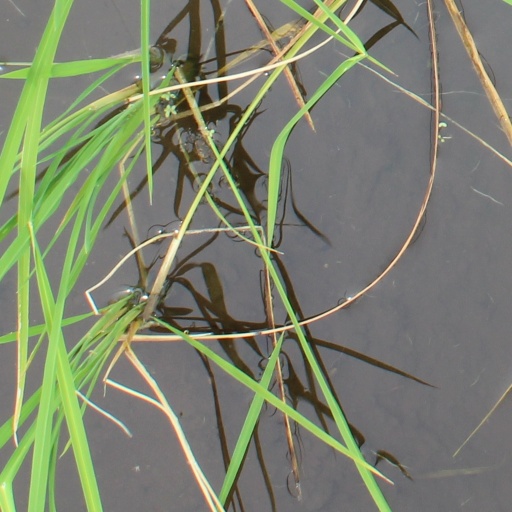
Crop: rice